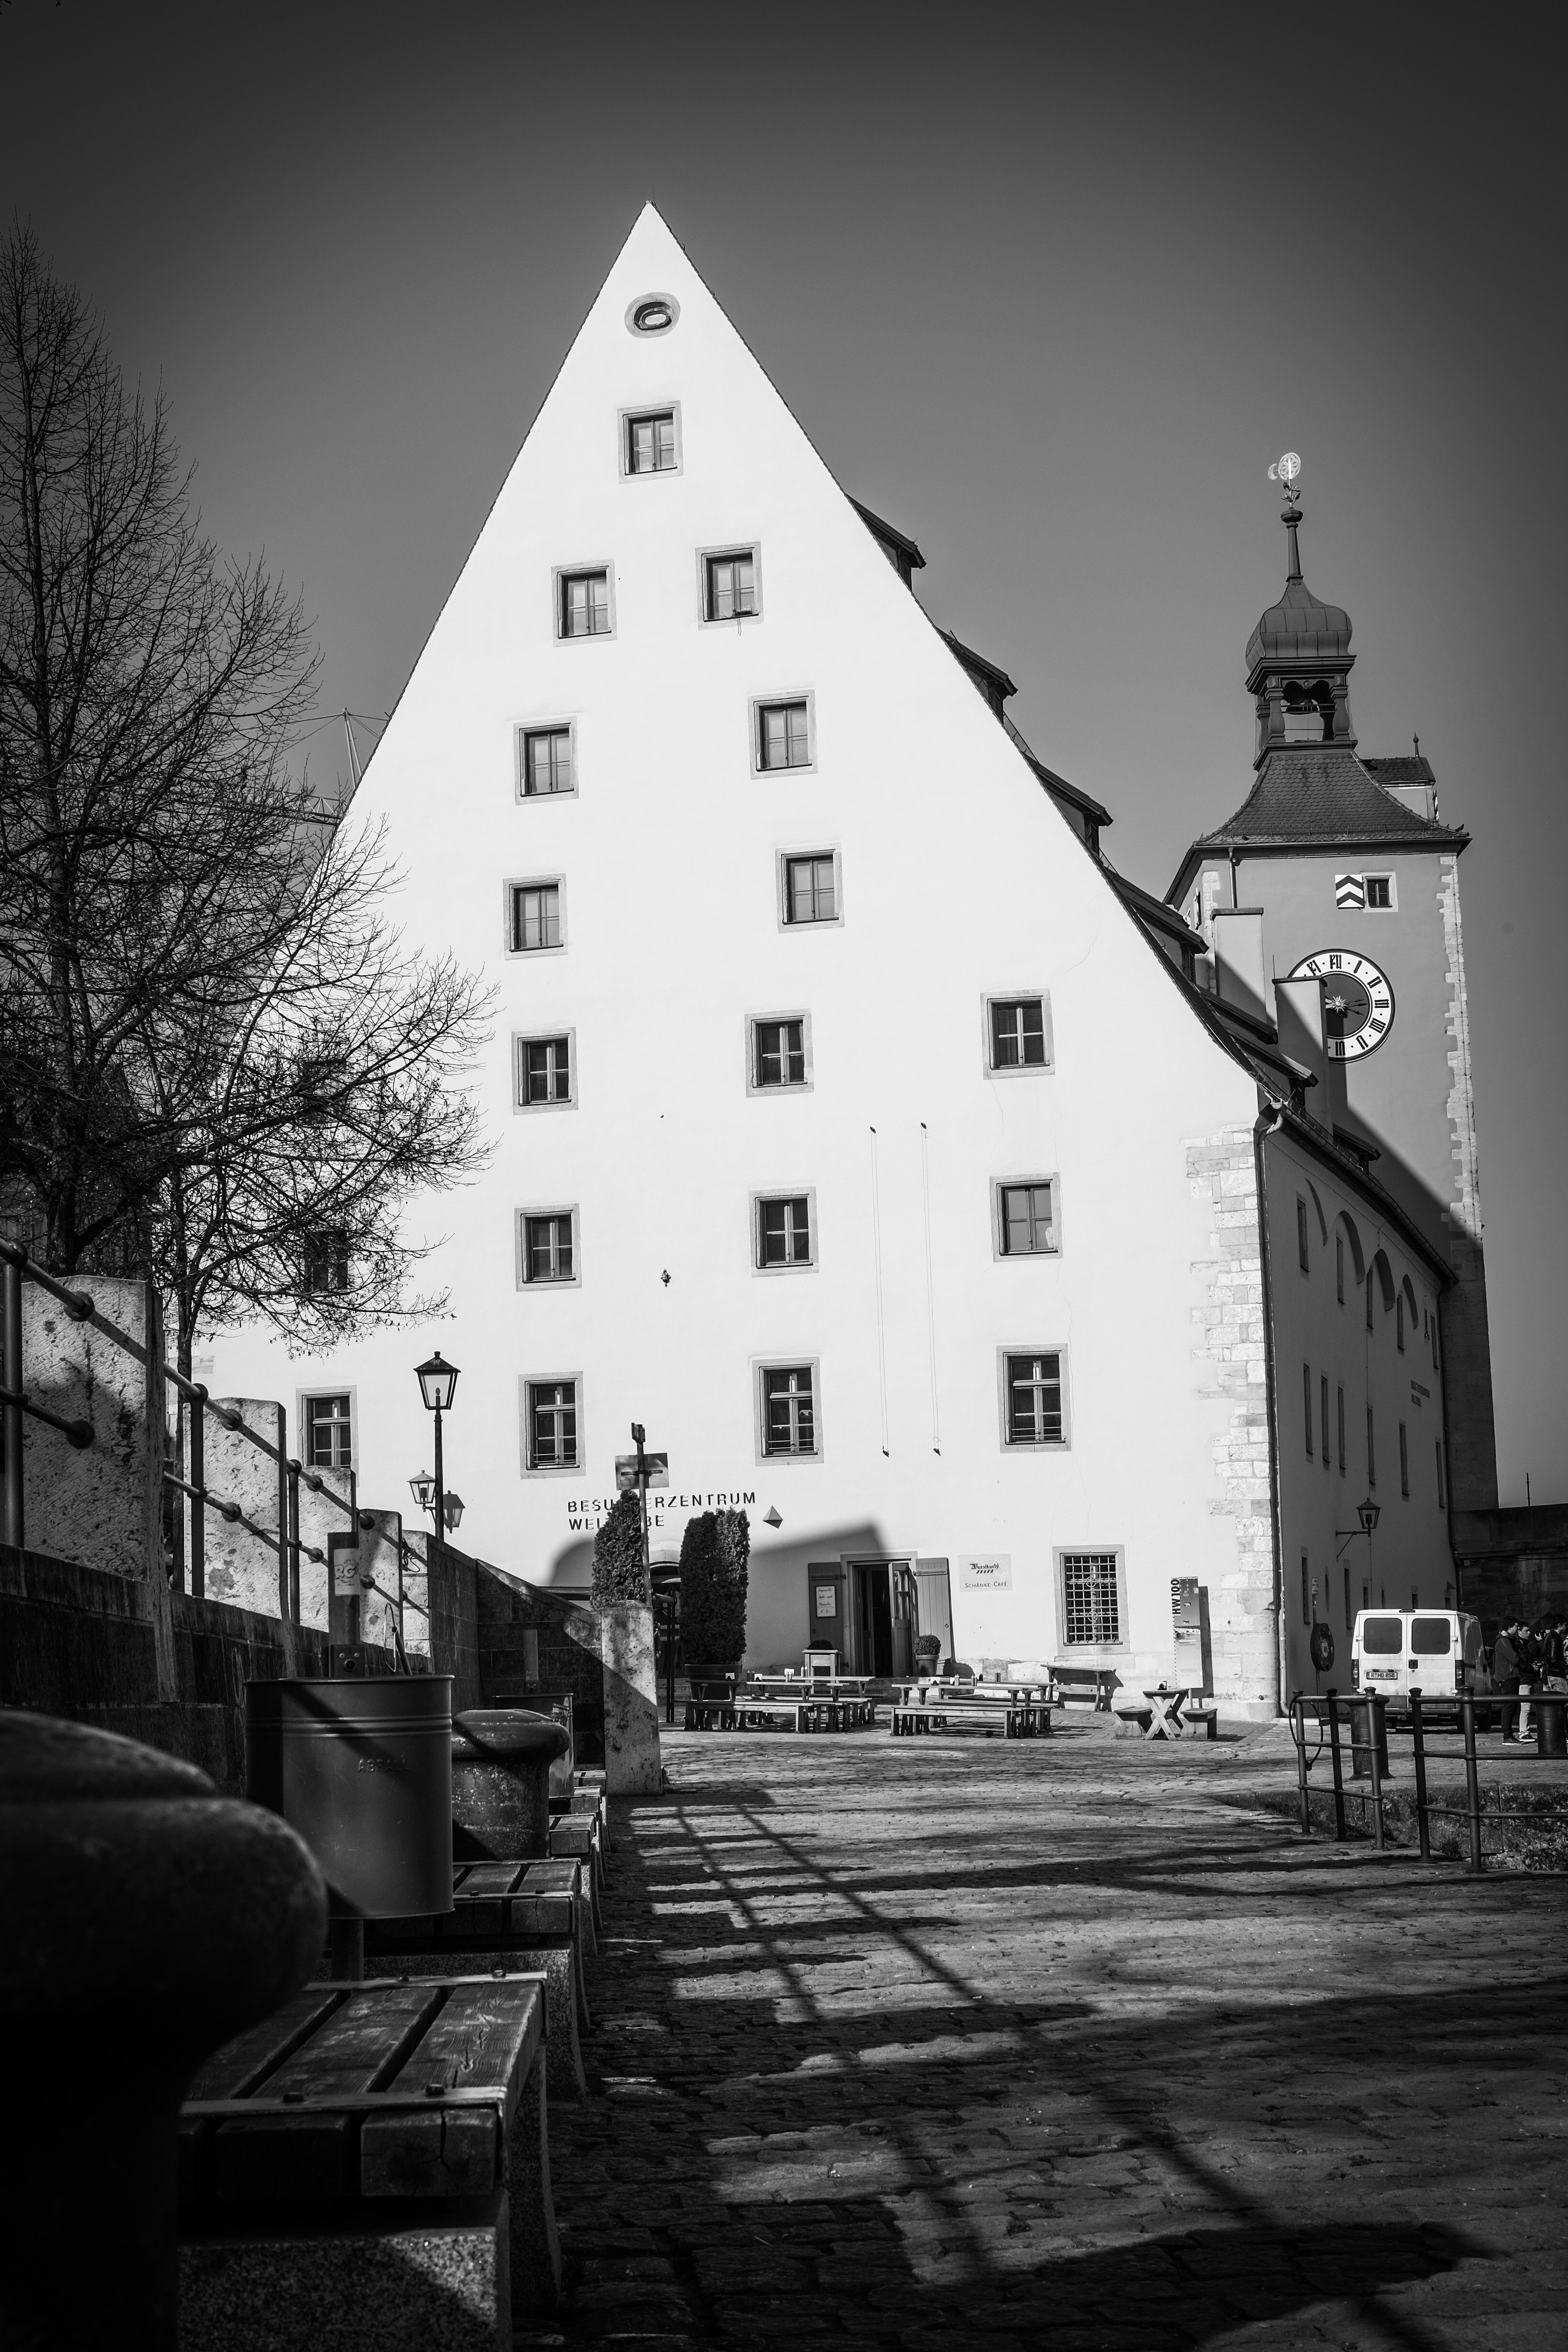
black and white, white, street, photography, house, city, monument, cityscape, tower, landmark, black, monochrome, lovely, symmetry, stadt, germany, deutschland, bayern, bavaria, heritage, unesco, shape, worldheritage, kulturerbe, regensburg, welterbe, weltkulturerbe, ratisbonne, urbanheritage, urban area, monochrome photography